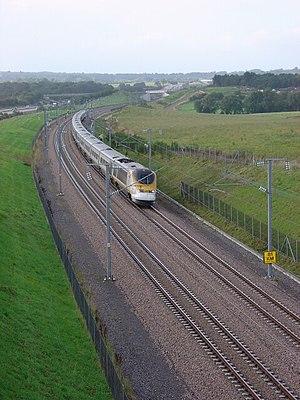
La High Speed 1, également appelée Channel Tunnel Rail Link, est la première ligne à grande vitesse du Royaume-Uni. Longue de 109,9 kilomètres, elle relie l'extrémité britannique du tunnel sous la Manche à Londres. C'est la première grande ligne de chemin de fer construite au Royaume-Uni depuis le XIXᵉ siècle.
La grande vitesse ferroviaire consiste à faire rouler des trains à grande vitesse, en général sur des voies spéciales, que l'on appelle alors « lignes à grande vitesse ». La construction de ces lignes nouvelles représente un investissement souvent très important pour le pays qui la décide, c'est pourquoi les enjeux de la grande vitesse et son impact économique et social sont étudiés en profondeur avant et après construction. Les trains qui peuvent circuler à grande vitesse sont appelés des trains à grande vitesse.
Le TGV TMST, plus couramment appelé Eurostar, ou Eurostar e300 pour les rames rénovées dans les années 2010, ou encore British Rail Class 373 au Royaume-Uni, est une rame TGV conçue pour être exploitée par Eurostar, sur la ligne passant dans le tunnel sous la Manche. Il est utilisé, dans les années 2010, pour des liaisons entre l'Angleterre et l'Europe continentale. Construit entre 1993 et 1996, par un consortium international dirigé par Alstom, il présente, par rapport aux autres types de rames TGV, des particularités liées au franchissement du tunnel sous la Manche et à la circulation en Grande-Bretagne. Il peut s'adapter à plusieurs types de courant et de signalisation. Le TGV TMST est, avec le British Rail Class 374 mis en service en 2015, le train à la fois le plus rapide et le plus long du Royaume-Uni.